Question: Please indicate a possible affordance area of the chair that can be used for sitting on
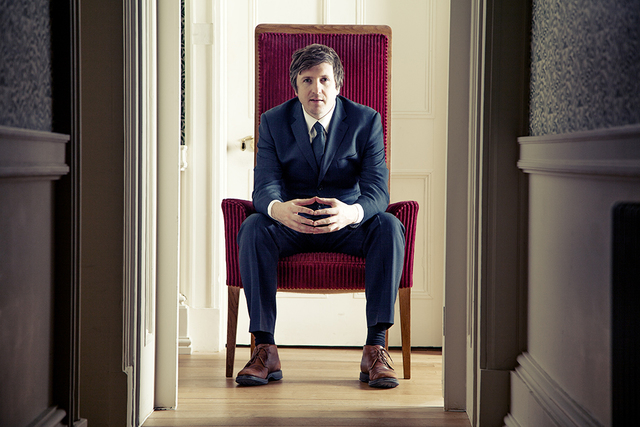
Answer: [250.5, 233.5, 400.5, 268.5]